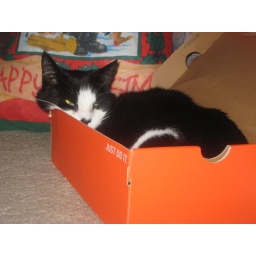
Casper in his shoe box